Morrison (crater)

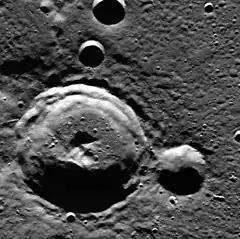
MESSENGER WAC

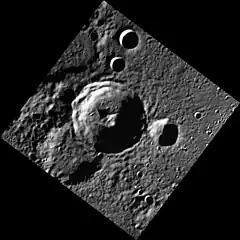
Another WAC image under different lighting

Morrison is a crater on Mercury. Its name was adopted by the International Astronomical Union in September 2022. Morrison is named for the American author Toni Morrison, who lived from 1931 to 2019.